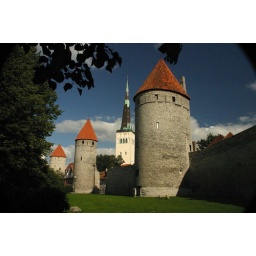
We were actually standing on top of the church tower in the background for the previous shot